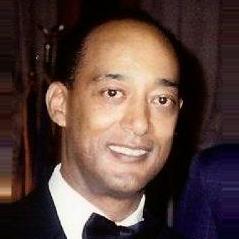
Age: 51